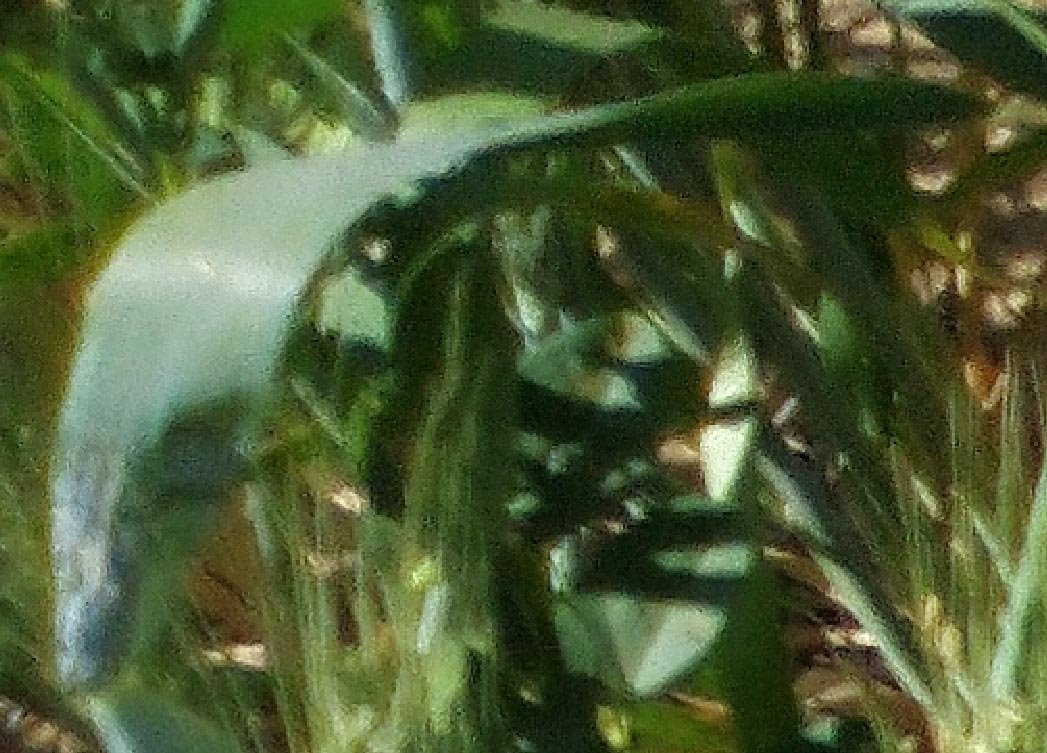
Label: Wheat___Healthy